Likhoradka

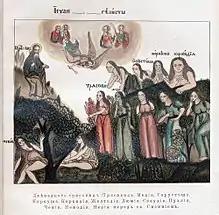
The shakes from St. Sisinius, Four Evangelists and the archangel Michael

Likhoradka (Russian: "Лихорадка", Serbian: "Милоснице" or "Milosnice") or tryasavitsa is a female spirit in Slavic mythology. Likhoradka was purported to be able to possess a person's body and cause sickness. In some tales, she is considered a creation of the dark deity Chernobog. Later Russian legends describe 12 Likhoradkas, with individual names associated with special illnesses. In modern Russian, the word likhoradka has obtained the meaning "fever". As a mythological figure, Likhoradka was related to the figure of Chuma, which in modern Russian is the term for plague. Likhoradka was sometimes portrayed as a tall woman with disheveled hair, a pale face and a white dress, who brought sickness to people she tried to touch or to kiss.